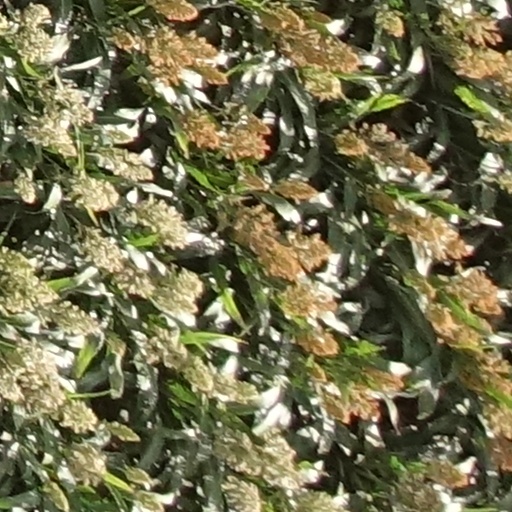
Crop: sorghum